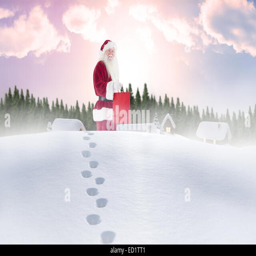
composite image of santa carrying gifts in the snow